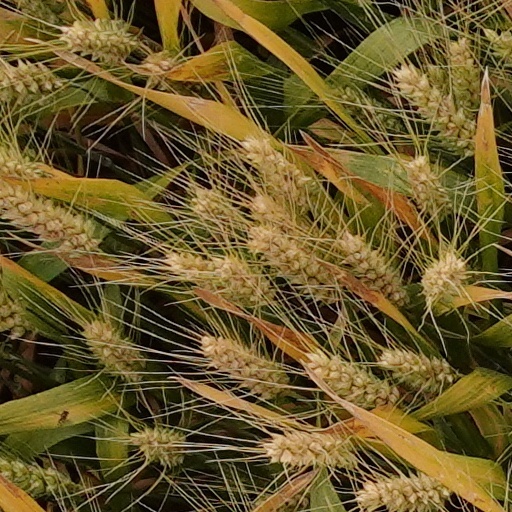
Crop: wheat